Nguyễn dynasty

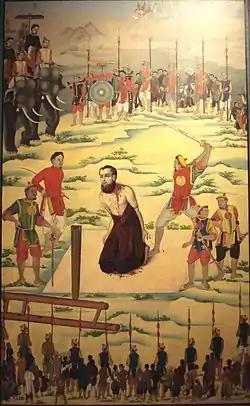
Execution of French missionary Pierre Borie, 1838.

Minh Mạng also expanded his empire westward, putting central and southern Laos under Cam Lộ Province, and collided with his father's former ally – Siam, in Vientiane and Cambodia. He backed the revolt of Laotian king Anouvong of Vientiane against the Siamese, and seized Xam Neua and Savannakhet in 1827.